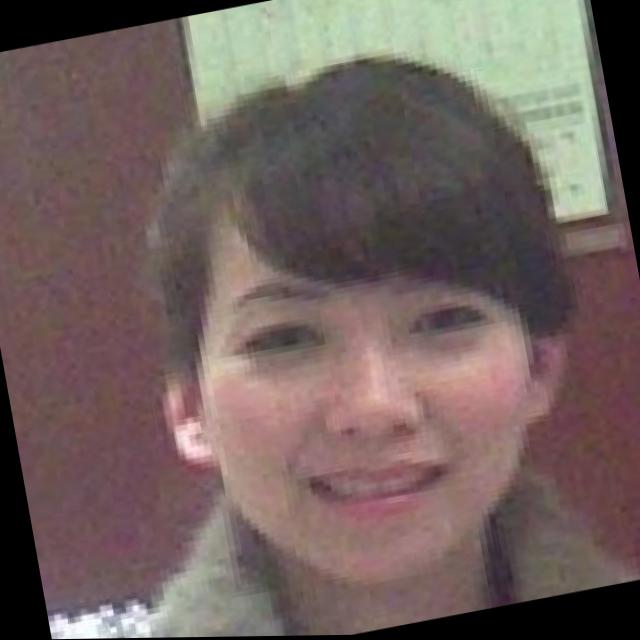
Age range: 21-44